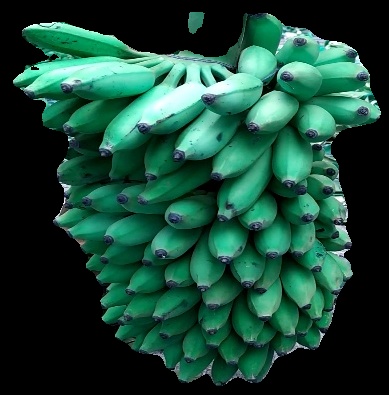
Variety: elakki-bale
Grade: grade1